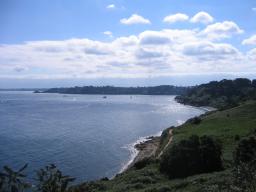
Label: Background_without_leaves